California State Route 71

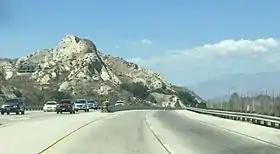
SR 71 north of Corona

The original routing of SR 71, according to the 1934 listing, was from US 80 (now I-8), in San Diego north to US 66 (now SR 66), near Claremont via Lake Elsinore and Temecula. The route between Claremont/Pomona and Lake Elsinore roughly followed the path of the Butterfield Overland Mail stagecoach line. When the portion between San Diego and Temecula was redesignated US 395, SR 71 was rerouted to run from Pomona to Aguanga. In 1973, it was cut back to its present terminus in Corona, with the portion between Corona and Temecula becoming I-15 and the portion between Temecula and Aguanga becoming SR 79 and SR 371. The early section of the Chino Valley Freeway was built in 1971 from the Kellogg Interchange to SR 60 (the Pomona Freeway). The section from SR 60 to SR 91 (the Riverside Freeway) was completed in March 1998.